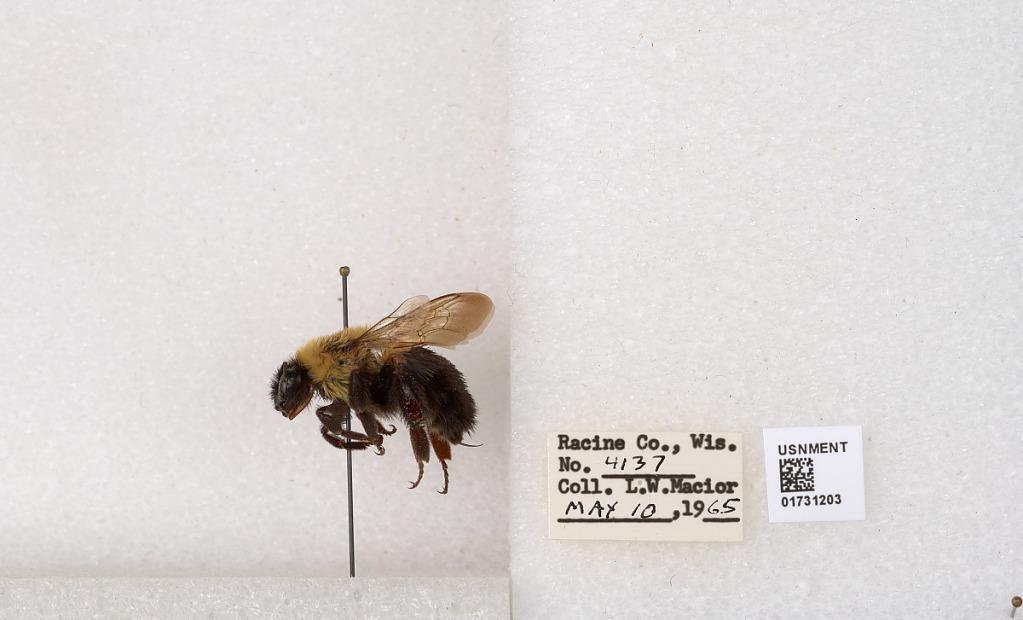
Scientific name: Bombus impatiens Cresson
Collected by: L. Macior
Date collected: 1965-5-10
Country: United States
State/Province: Wisconsin
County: Racine
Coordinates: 42.7299, -87.8123